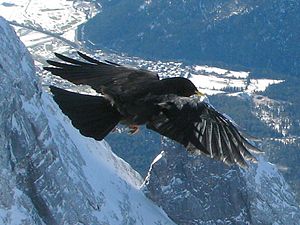
Alpeallike / Beskrivelse
Alpeallike i højderne på Tysklands højeste bjerg Zugspitze
Alpeallike er en fugl i kragefamilien. Det er den ene af to arter i slægten Pyrrhocorax. Den anden art er alpekragen, Pyrrhocorax pyrrhocorax. Alpeallike yngler i bjerge i Nordafrika og fra Spanien videre gennem Sydeuropa til Centralasien, Indien og Kina. Arten kan yngle højere over havet end nogen anden fugl.